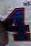
Number: 4